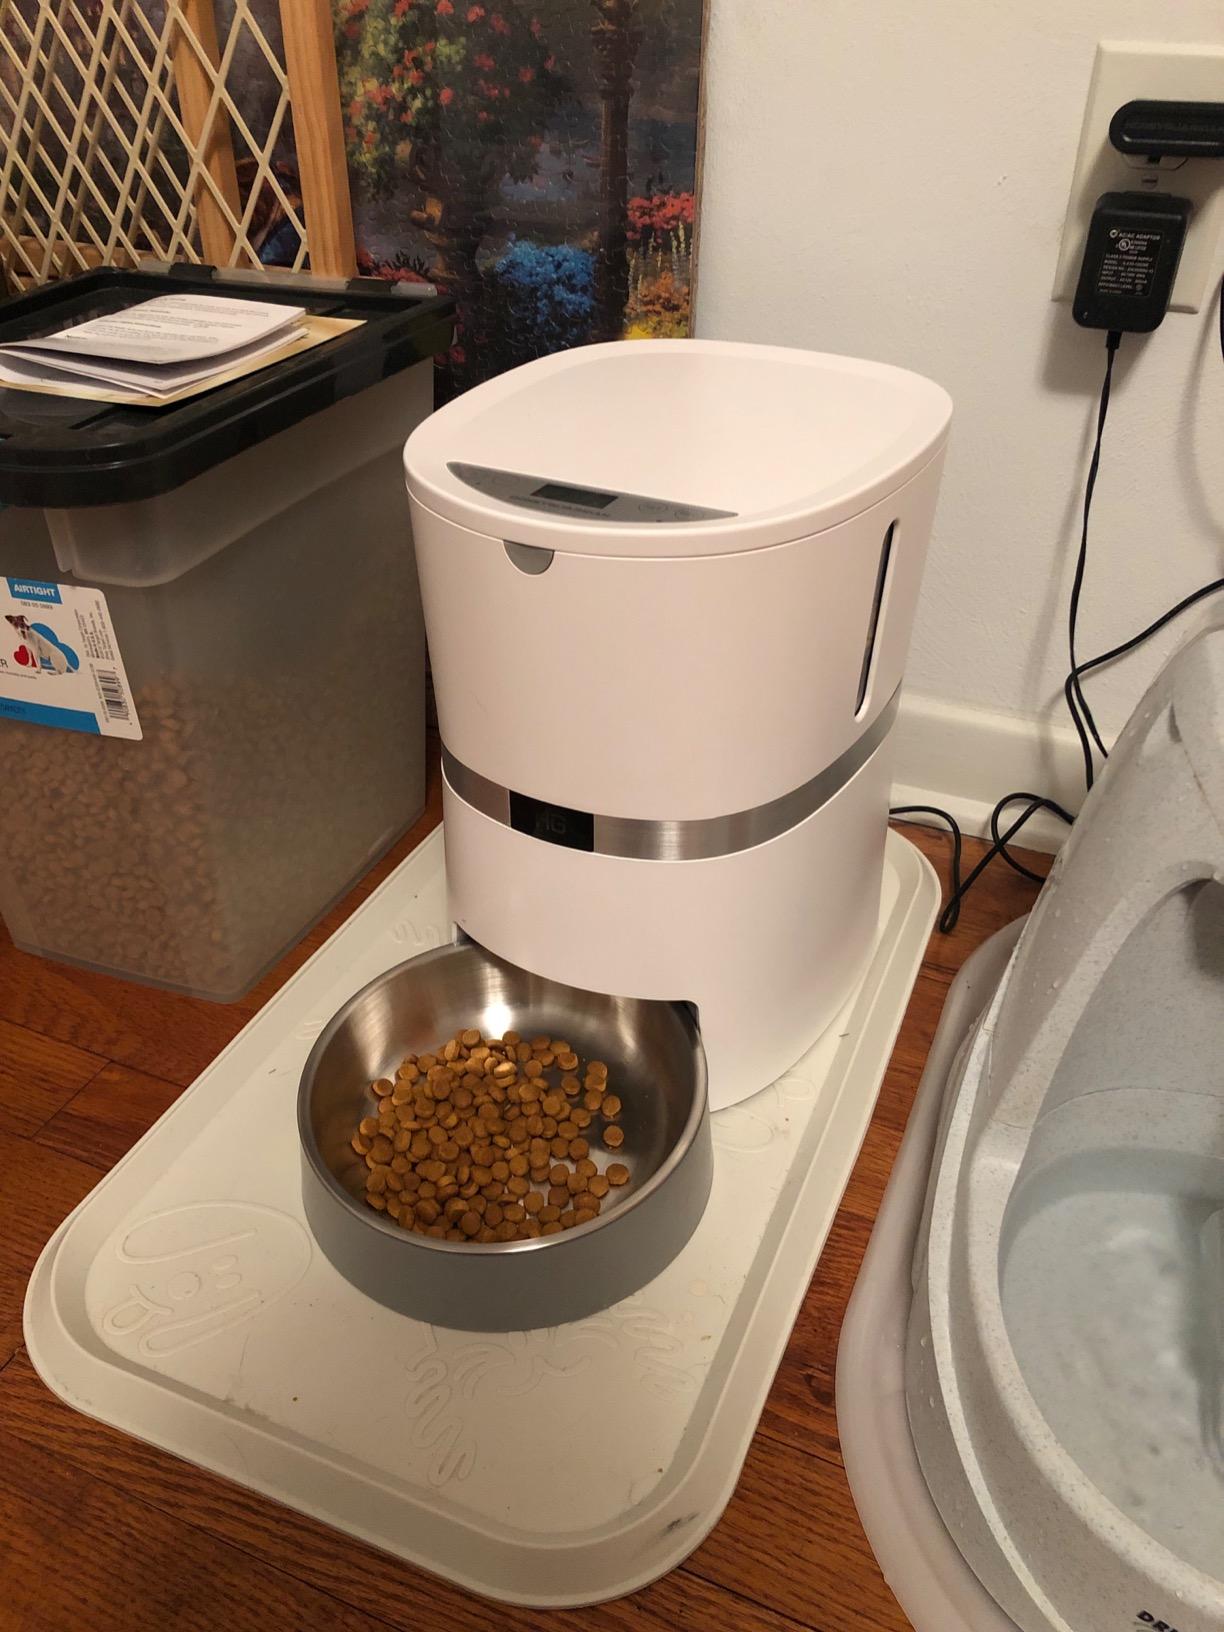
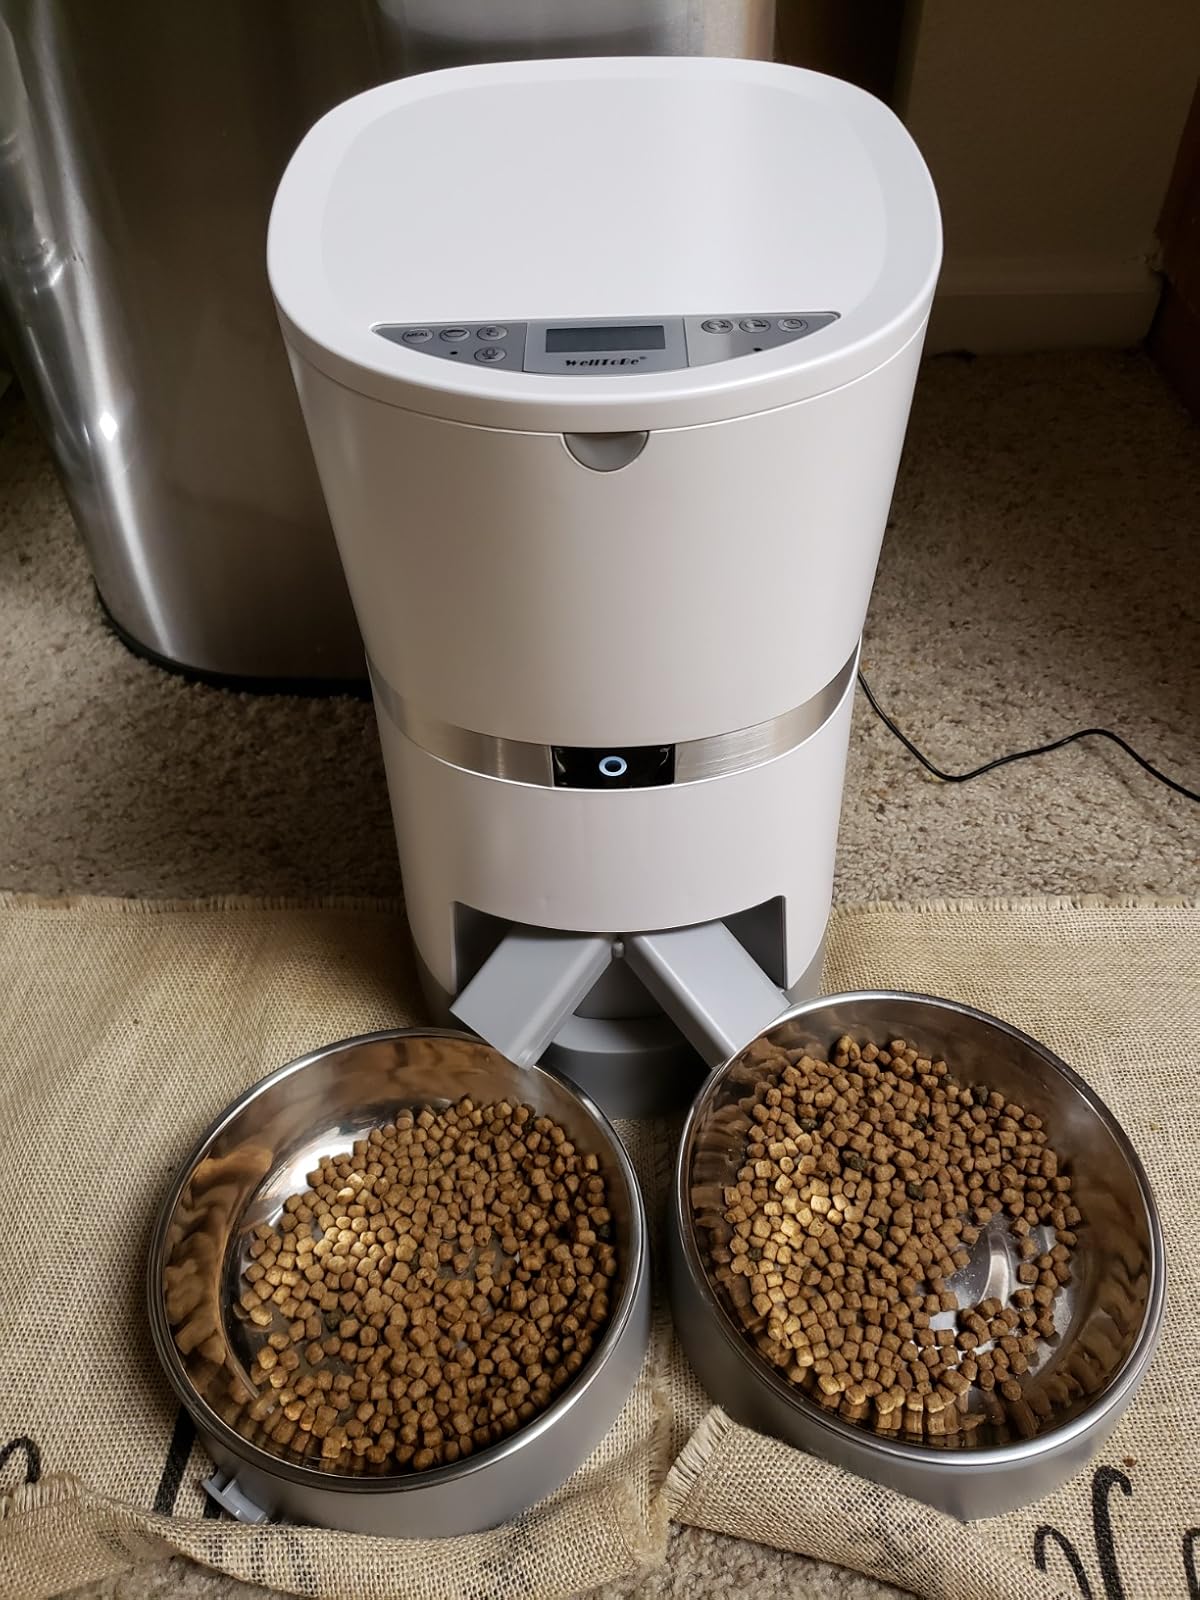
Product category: items_feeder
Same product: no